Search and Rescue Training Unit

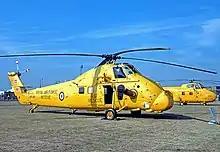
A Westland Wessex HAR.2 and in the background a Westland Whirlwind HAR.10, both types used by the Search and Rescue Training Unit

Training for specialist Search and Rescue (SAR) roles in the Royal Air Force began in November 1958 with the creation of a training flight at RAF St. Mawgan, which then moved to RAF Valley. The first dedicated training of RAF SAR crews was undertaken in the early 1960s at RAF Valley by 3 Squadron of the Central Flying School (Helicopter), a lodger from RAF Tern Hill. It operated the Westland Whirlwind HAR.10. It later became the Search and Rescue Training Squadron and then, as part of the reorganisation of the SAR fleet, in December 1979, it became the Search and Rescue Training Unit (SARTU).